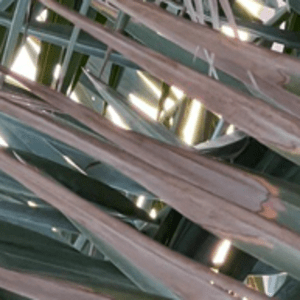
Label: Potassium Deficiency